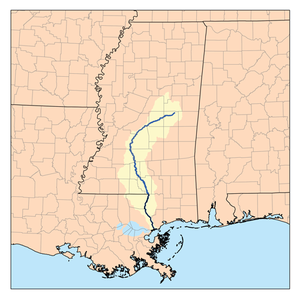
Pearl River
Pearl River er en flod der løber i det sydlige USA. Den løber mod syd gennem Mississippi. Den har udløb i Lake Borgne som er en sø som ligger lidt øst for New Orleans, og derfra til Mexicanske Golf. Floden danner også grænsen mellem delstaterne Mississippi og Louisiana, og den er cirka 781 kilometer lang. Flodsystemet er opdæmmet ovenfor delstatshovedstaden Jackson i Mississippi. Pearl Rivers totale afvandingsområde er på 22.990 km².